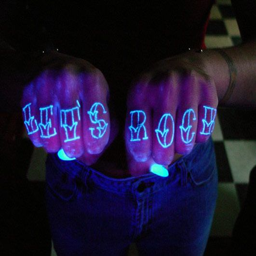
white tattoos - the ones that light up under uv light